Palestine (graphic novel)

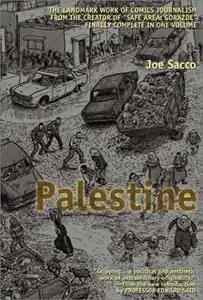
Palestine 2001 Cover

Palestine is a non-fiction graphic novel written and drawn by Joe Sacco about his experiences in the West Bank and the Gaza Strip in December 1991 and January 1992. Sacco's portrayal of the situation emphasizes the history and plight of the Palestinian people, as a group and as individuals.